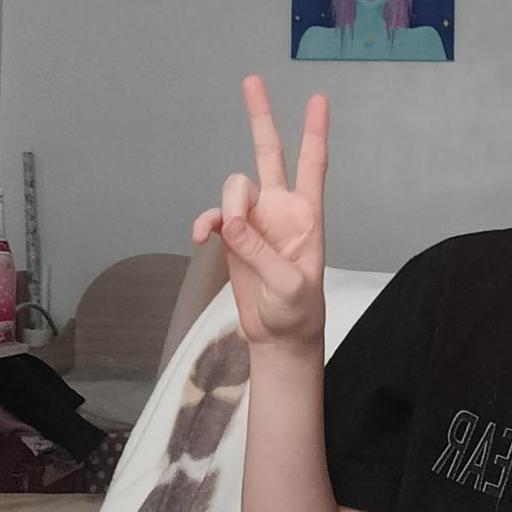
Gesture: peace